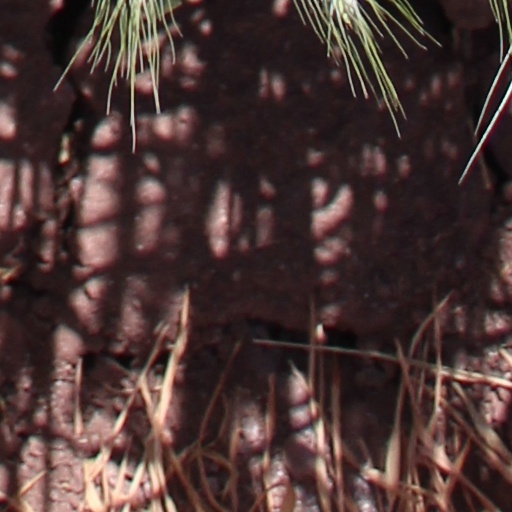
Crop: wheat